Second voyage of HMS Beagle

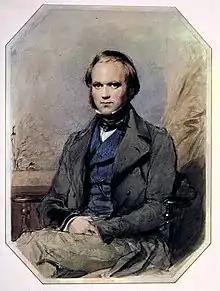
Darwin in 1840, after the voyage and publication of his "Journal and Remarks"

Darwin fitted well the expectations of a gentleman natural philosopher and was well trained as a naturalist. When he had studied geology in his second year at Edinburgh, he had found it dull, but from Easter to August 1831, he learned a great deal with Sedgwick and developed a strong interest during their geological field trip. On 24 August Henslow wrote to Darwin: